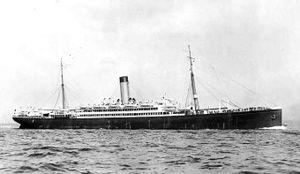
Le Romanic est un paquebot transatlantique britannique. Construit par les chantiers navals Harland & Wolff de Belfast, il s'agit d'un navire de taille moyenne, mis en service en 1898 sous le nom de New England par la Dominion Line afin d'assurer un service à destination du Canada et des États-Unis. Il est le premier d'une série de quatre navires commandés par la compagnie, complétée par le Mayflower, le Commonwealth et le Columbus.
Le Vedic est un paquebot britannique de la White Star Line. Mis en construction en 1913 dans les chantiers Harland & Wolff, il est alors destiné à transporter des émigrants quittant l'Europe, pour le compte d'une compagnie de l'International Mercantile Marine Co. Sa construction est dans un premier temps stoppée par la Première Guerre mondiale, mais le besoin de navires supplémentaires entraîne sa reprise. Le Vedic est terminé rapidement afin de servir comme cargo dans le cadre des hostilités, rôle qu'il remplit à partir de juillet 1918.
Le Pennland est un paquebot transatlantique de la compagnie belge Red Star Line. Il est mis en construction en 1913 dans les chantiers Harland & Wolff de Belfast pour le compte de l'American Line, sous le nom de Pittsburgh et fait partie d'une série de plusieurs paquebots comprenant également le Regina qui le précède, ainsi que le Doric et le Laurentic qui le suivent. Sa construction est interrompue par la Première Guerre mondiale et ne reprend qu'en 1920. Il n'est ainsi mis en service qu'en 1922.
Le Canopic est un paquebot britannique de la White Star Line. Construit dans les chantiers Harland & Wolff de Belfast, il est mis en service en 1900 pour le compte de la Dominion Line sous le nom de Commonwealth. Sous cette identité, il commence par servir entre Liverpool et Boston, avant d'être déplacé sur la ligne entre les ports méditerranéens et les États-Unis. Ce service est cependant de courte durée, la compagnie entrant au sein de l'International Mercantile Marine Co. où elle se retrouve dans l'ombre de la White Star Line, qui acquiert la ligne de Boston et quatre navires.